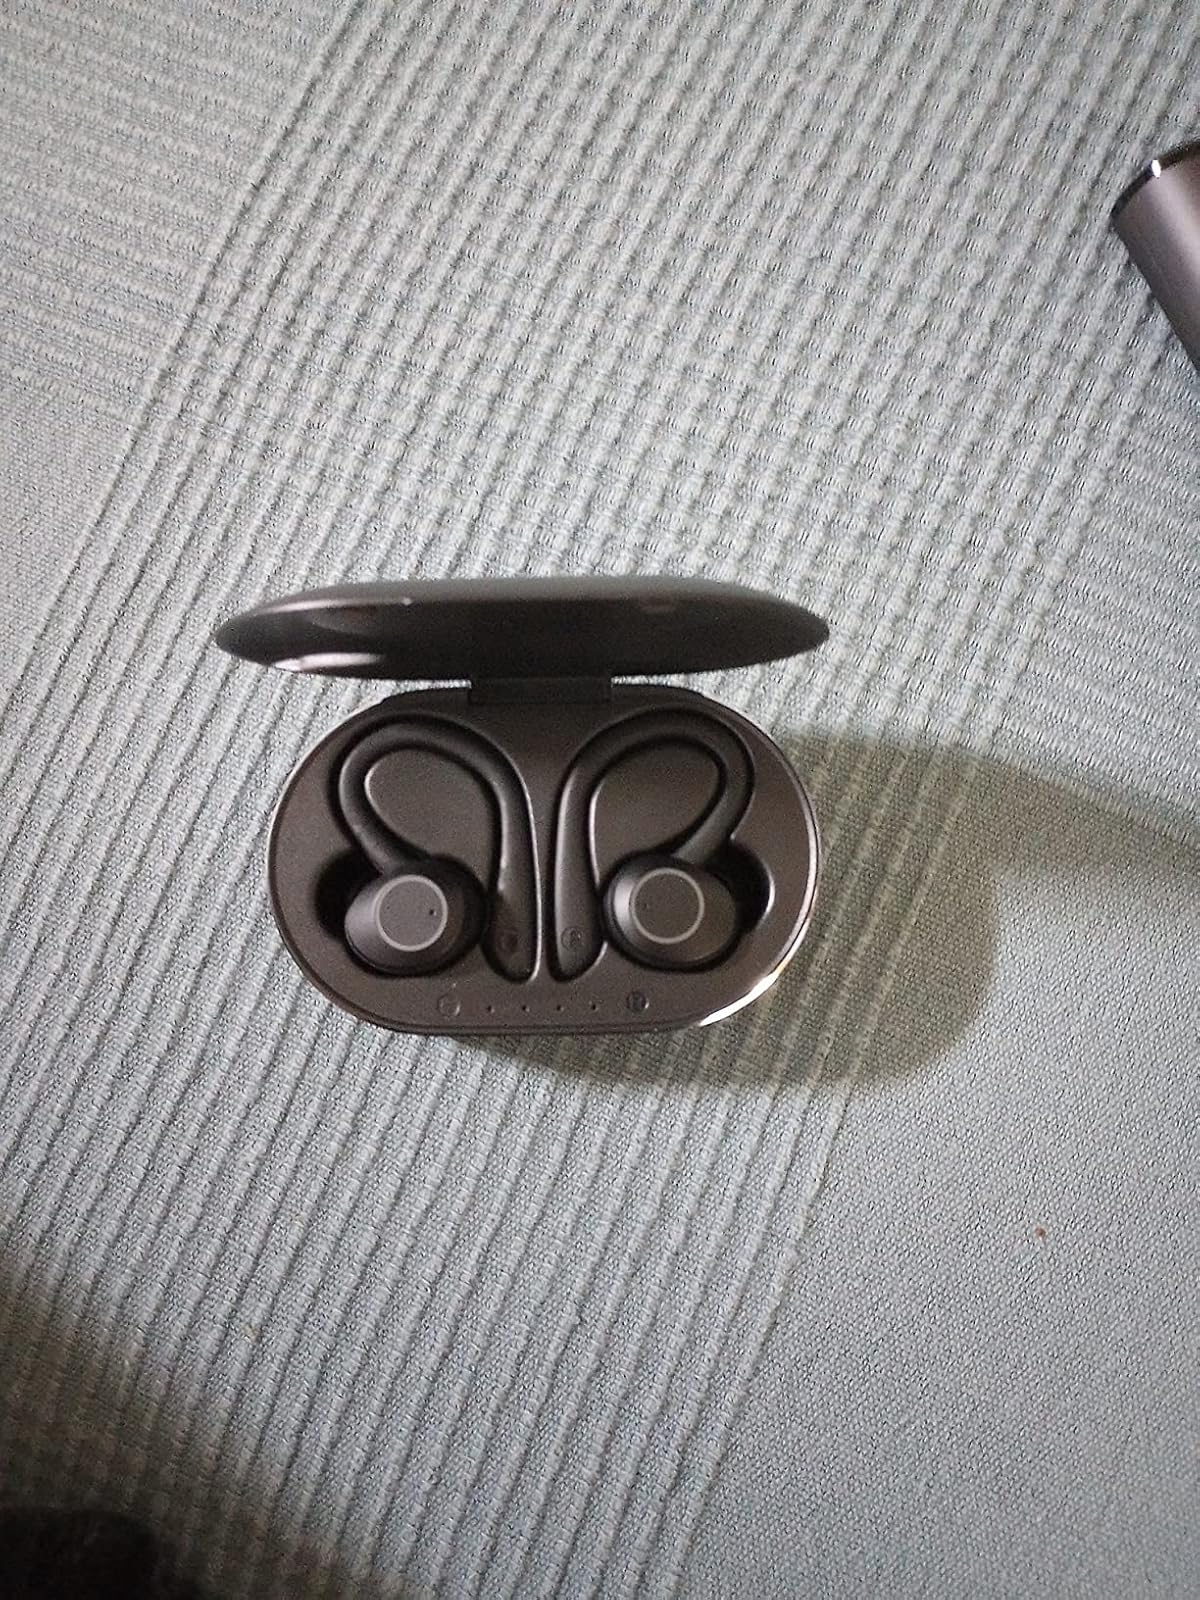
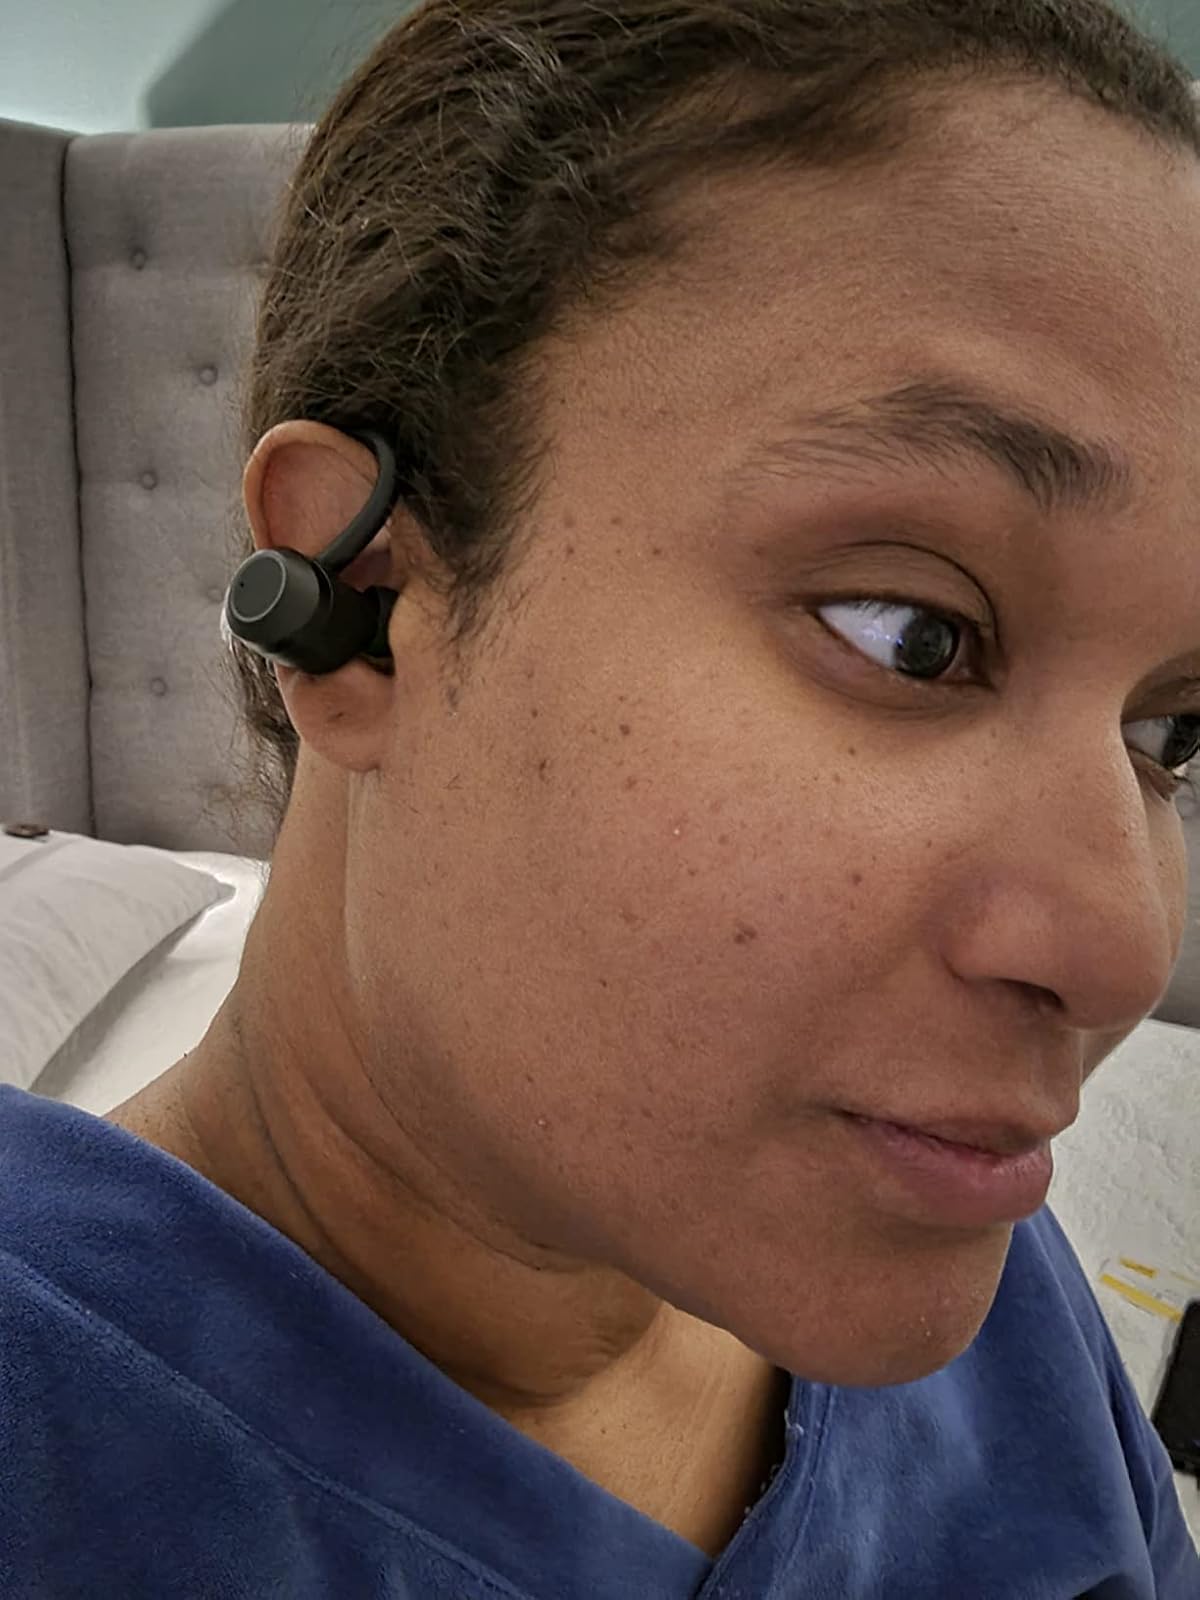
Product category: earbuds
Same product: yes